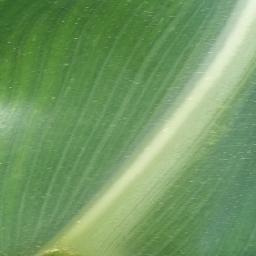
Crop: corn
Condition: (maize)_healthy